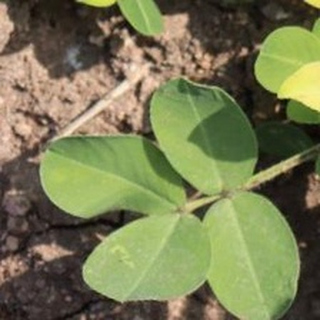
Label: groundnut_nutrition_deficiency